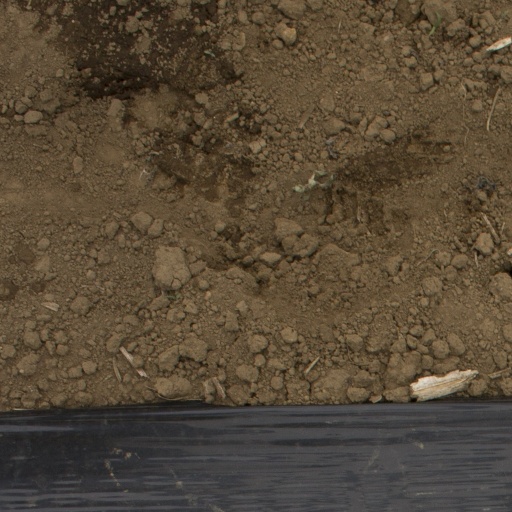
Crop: Jerusalem artichoke